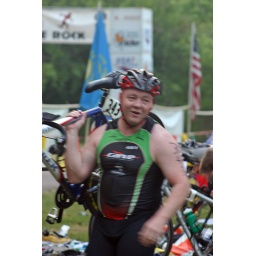
June 1st LR Sprint TRI with the swim in the ski lake and the bike and run on the NLR River trail